Afterglow

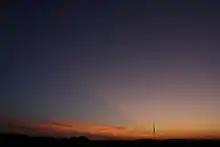
Afterglow with its bright segment and purple light above, interrupted by crepuscular rays

An afterglow in meteorology consists of several atmospheric optical phenomena, with a general definition as a broad arch of whitish or pinkish sunlight in the twilight sky, consisting of the bright segment and the purple light. Purple light mainly occurs when the Sun is 2–6° below the horizon, from civil to nautical twilight, while the bright segment lasts until the end of the nautical twilight. Afterglow is often in cases of volcanic eruptions discussed, while its purple light is discussed as a different particular "volcanic purple light". Specifically in volcanic occurrences it is light scattered by fine particulates, like dust, suspended in the atmosphere. In the case of alpenglow, which is similar to the Belt of Venus, afterglow is used in general for the golden-red glowing light from the sunset and sunrise reflected in the sky, and in particularly for its last stage, when the purple light is reflected. The opposite of an afterglow is a foreglow, which occurs before sunrise.